Smatchet

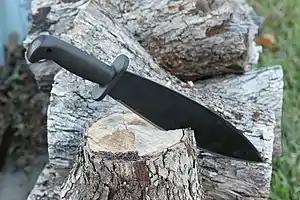
Smatchet lodged in wood

A smatchet is a short, heavy fighting knife in overall length (including grip). It was designed by William E. Fairbairn during World War II.